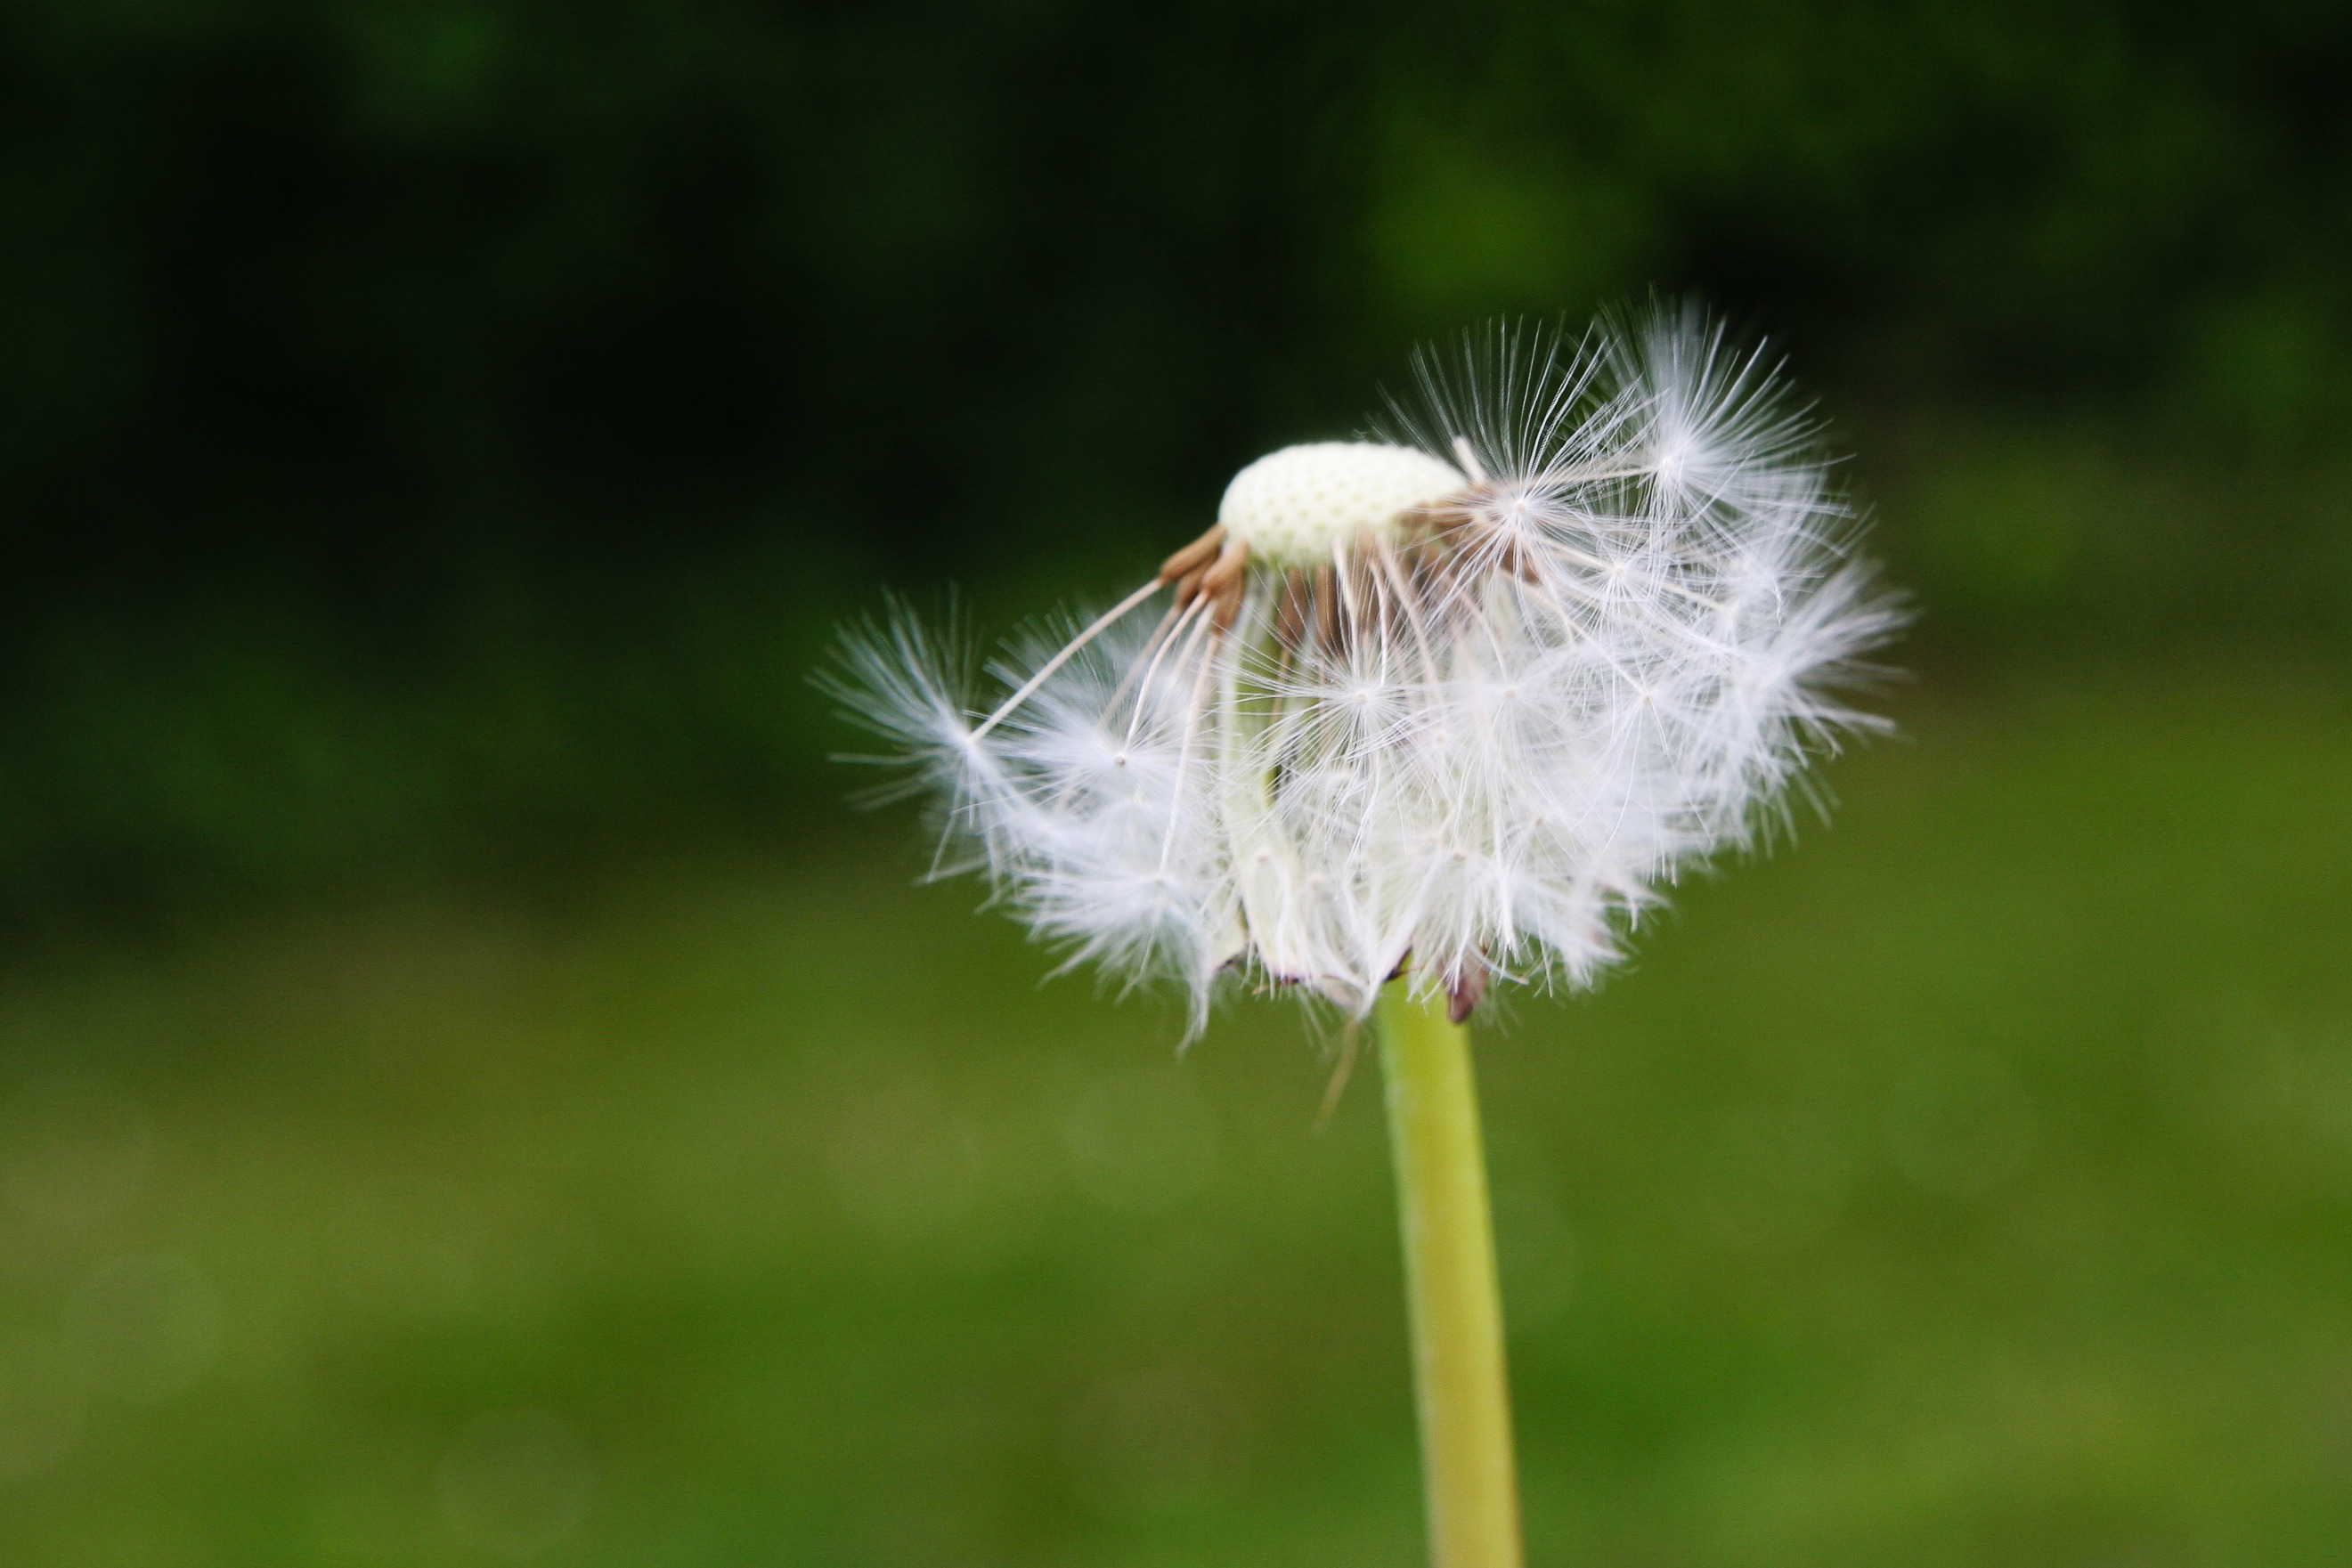
nature, grass, plant, meadow, dandelion, prairie, leaf, flower, botany, flora, wildflower, flowers, close up, thistle, macro photography, flowering plant, daisy family, grass family, plant stem, land plant